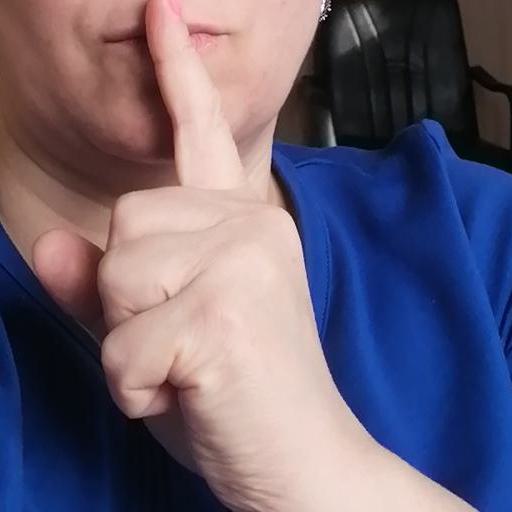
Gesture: mute